SR U class

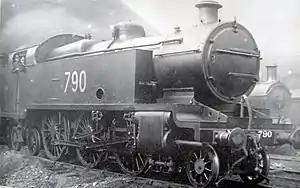
The prototype K class No. 790 under SECR ownership. All twenty members of the class were rebuilt in 1928 to the U class design following an accident the previous year

The rebuilding programme that followed the derailment of K class No. A800 "River Cray" at Sevenoaks began at Ashford works in June 1928. The work involved in converting a 2-6-4 tank engine to a 2-6-0 tender locomotive included the removal of the side water tanks, rear coal bunker and trailing axles, although the 6 ft (1.83 m) driving wheels, right-hand drive and N class–type boiler were retained. The aesthetic aspects inherited from the K class were the former Midland Railway engineer James Clayton’s contributions to the design, creating a simple, functional locomotive similar to the N class.